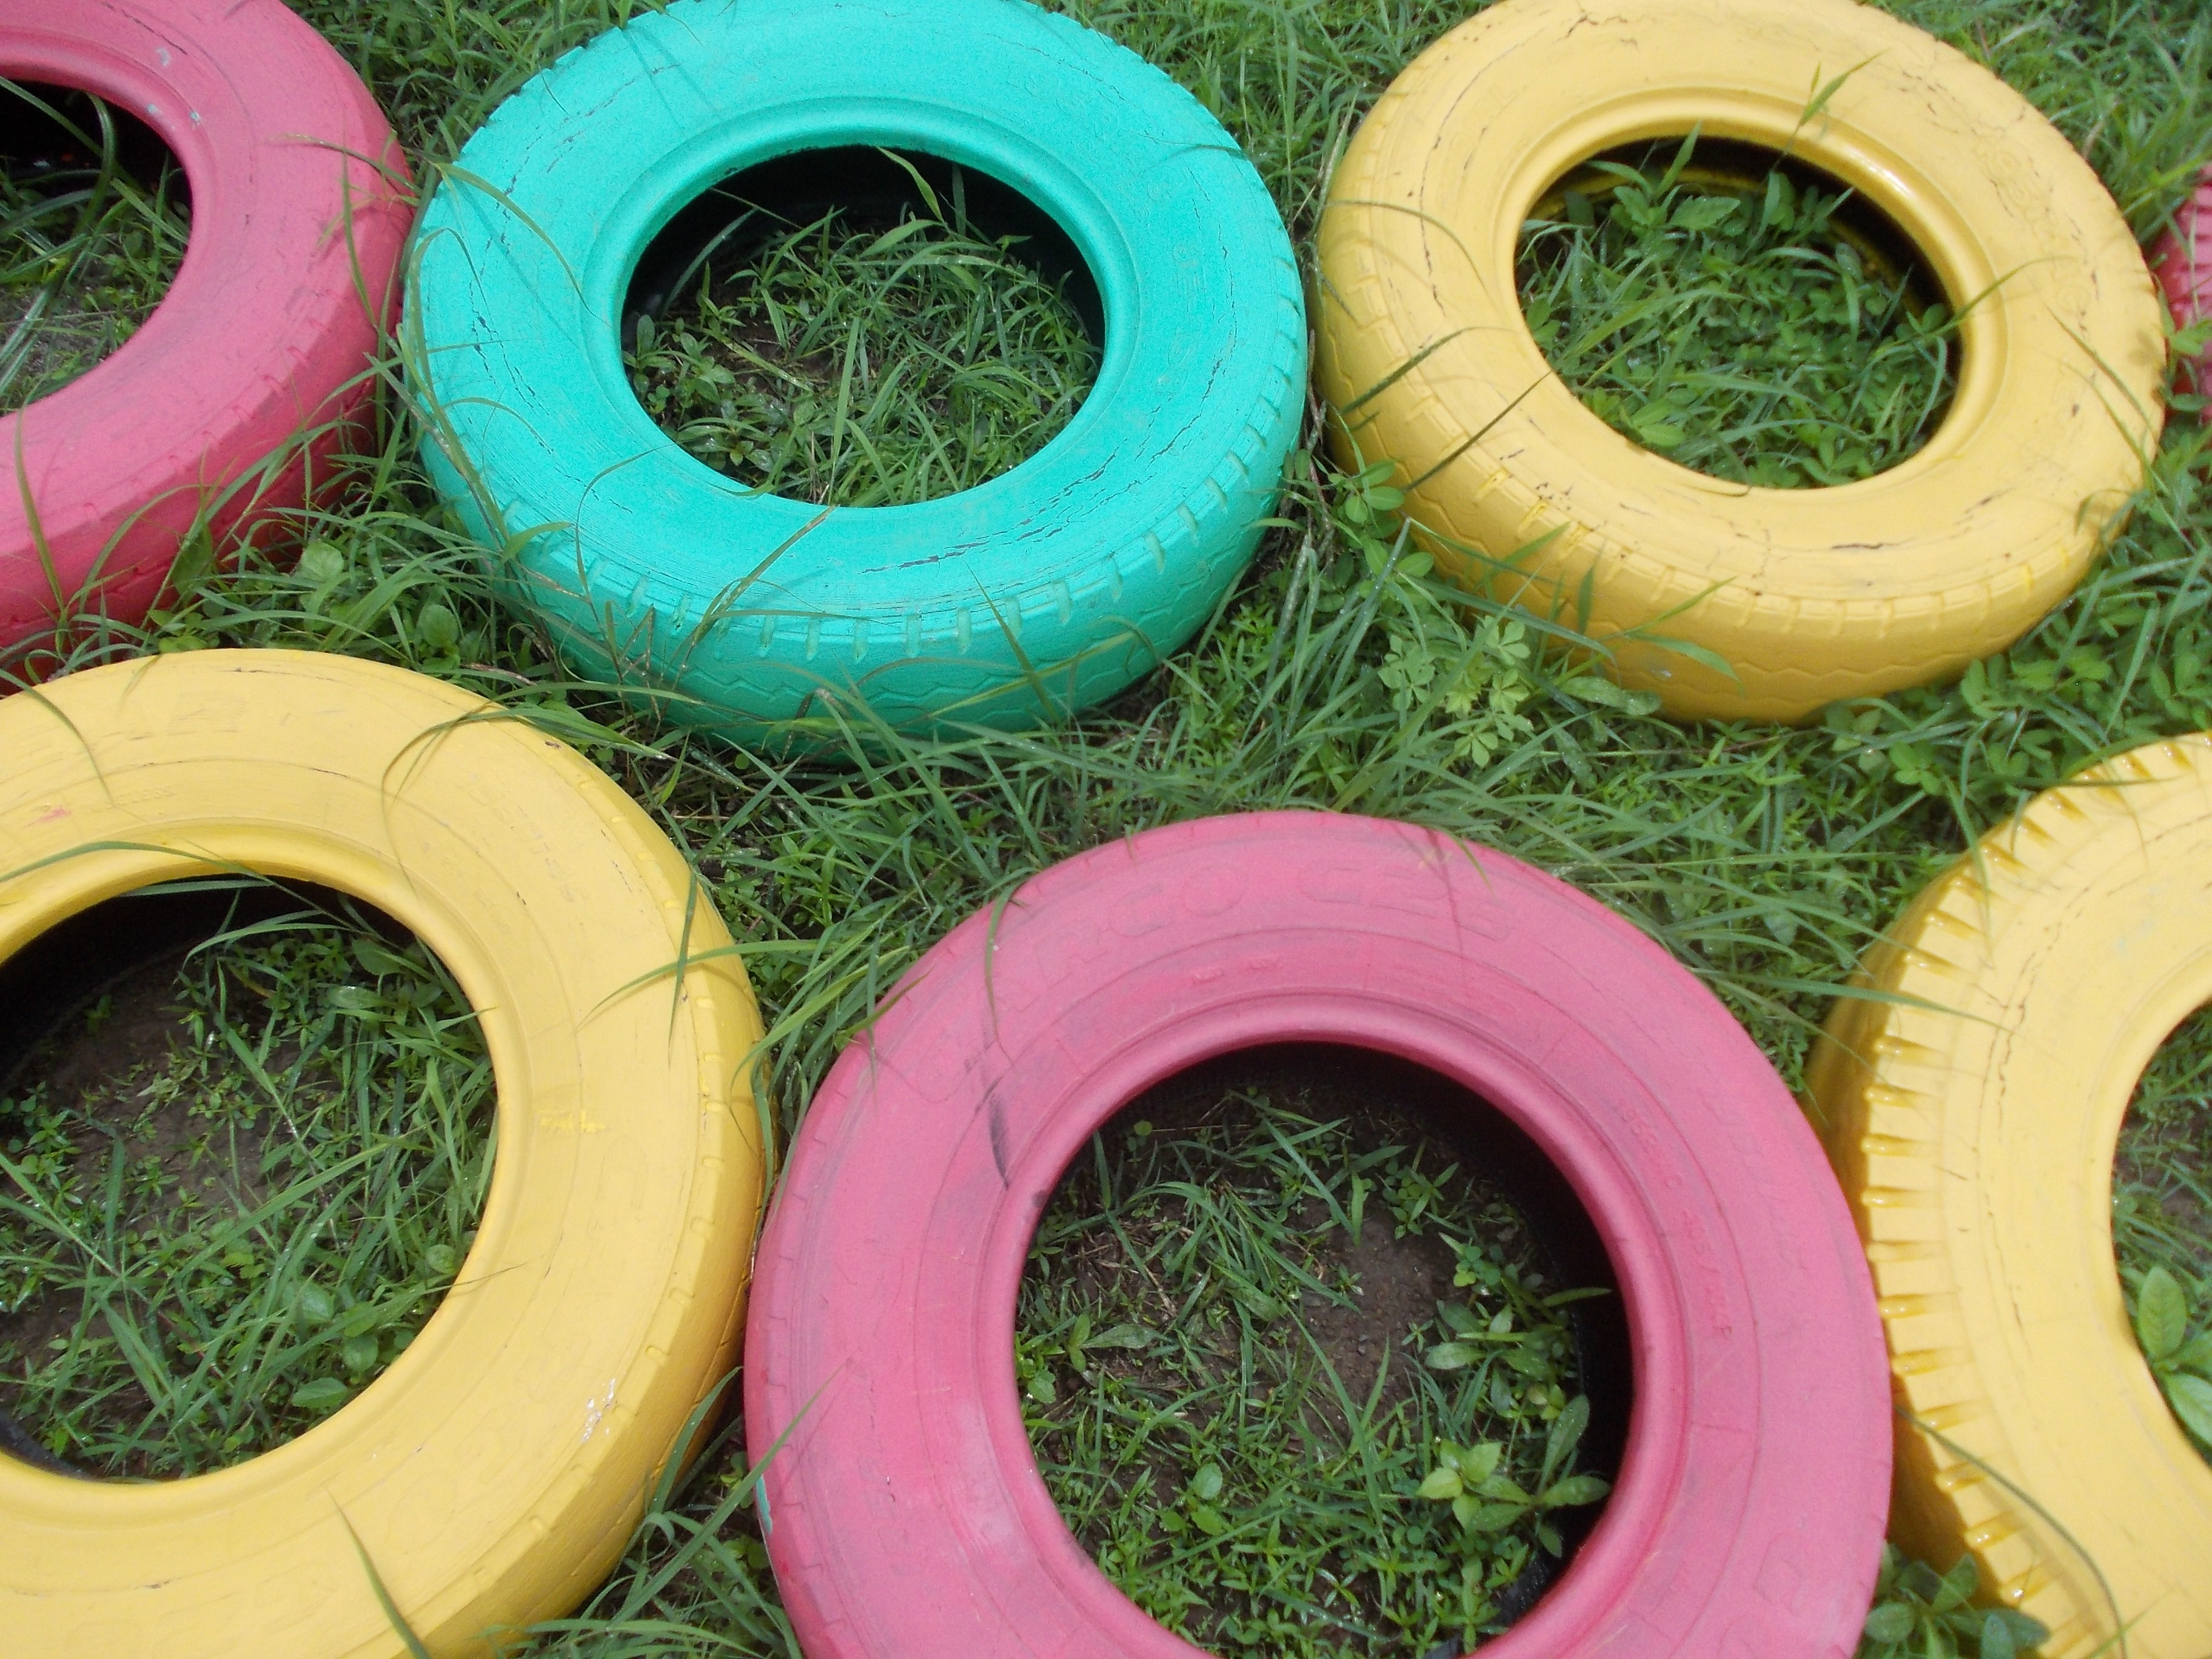
lawn, wheel, round, colorful, tire, circle, tyre, playground, man made object, automotive tire